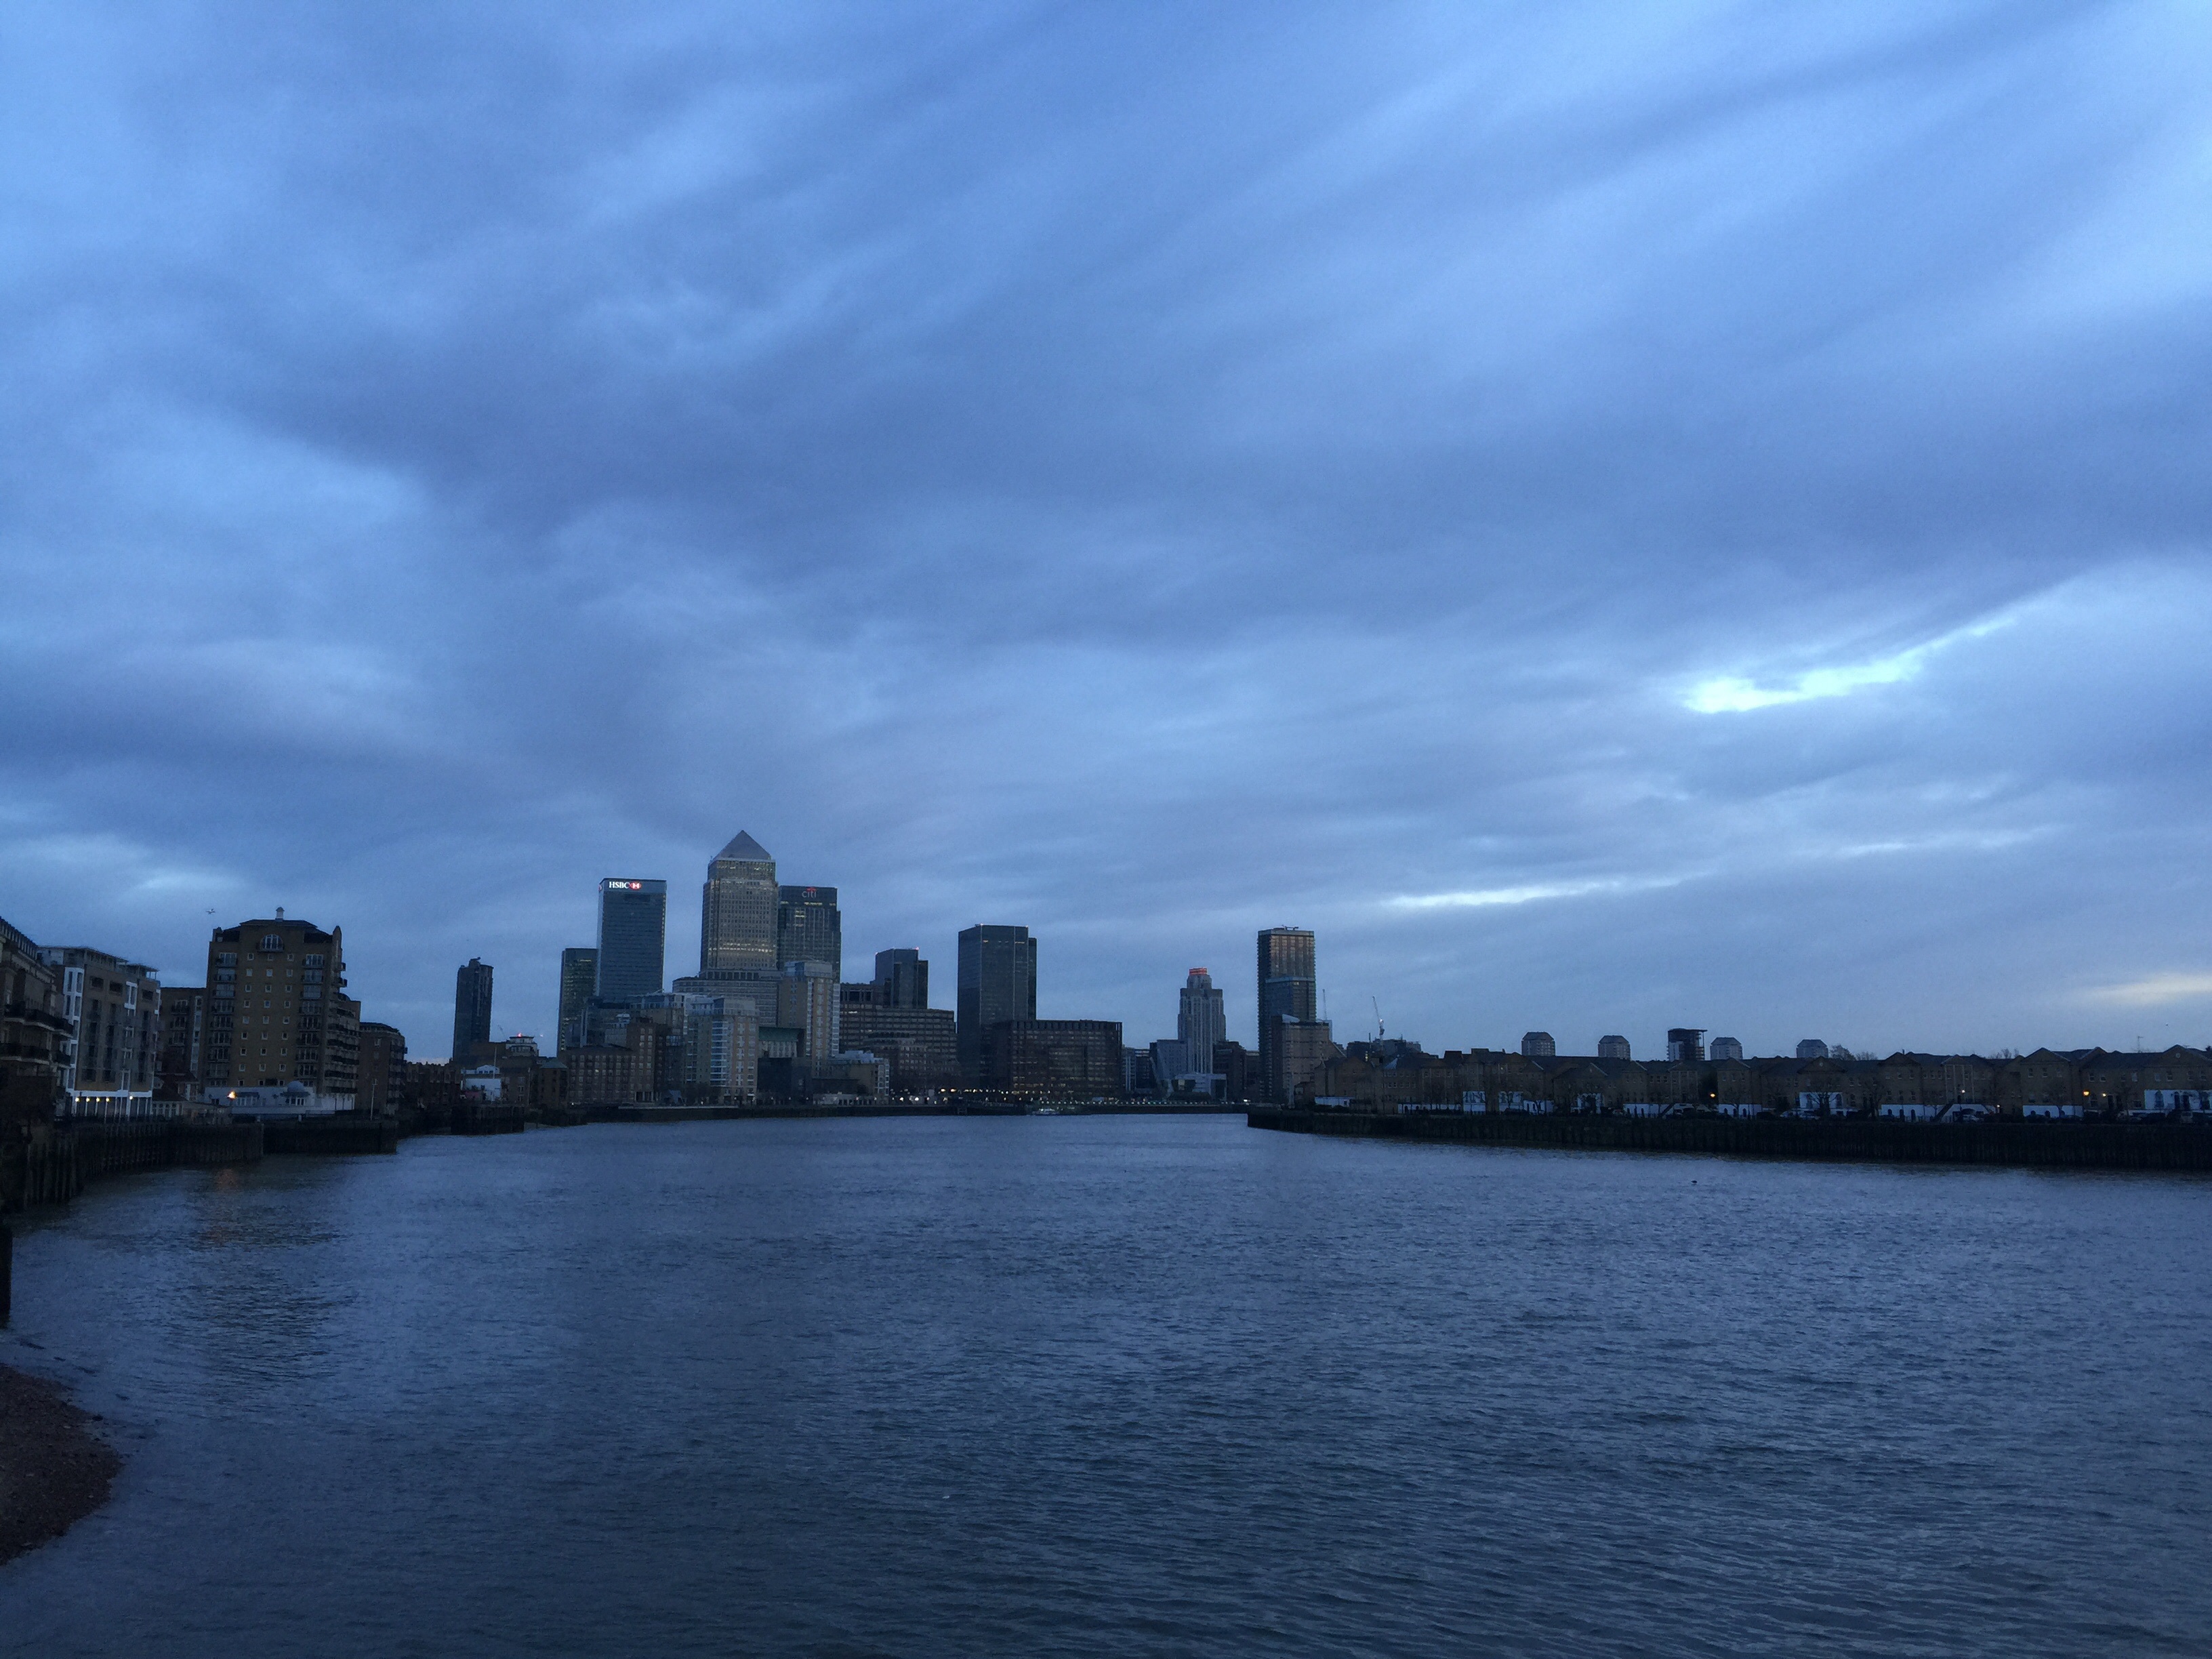
sea, horizon, cloud, sky, sunset, skyline, morning, dawn, city, skyscraper, river, cityscape, panorama, dusk, evening, reflection, landmark, waterway, geographical feature, atmospheric phenomenon, human settlement